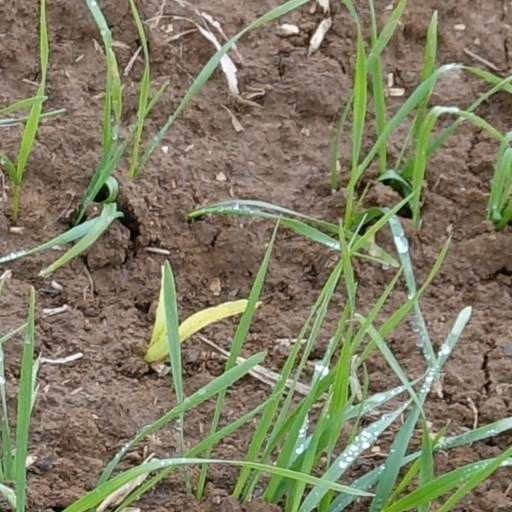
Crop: wheat